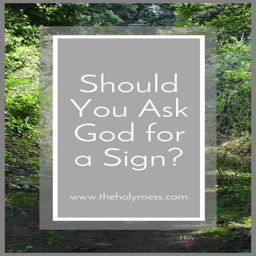
do you have a big decision to make , and you are wondering -- should you pray to deity for a sign ? here is what poetry book says .